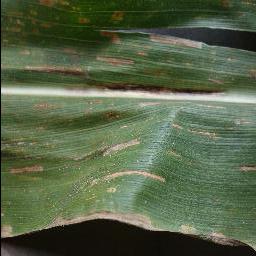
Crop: corn
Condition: (maize)_cercospora_spot_gray_spot